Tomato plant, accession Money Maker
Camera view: tilt-top (135 deg); turntable rotation: 0 degrees
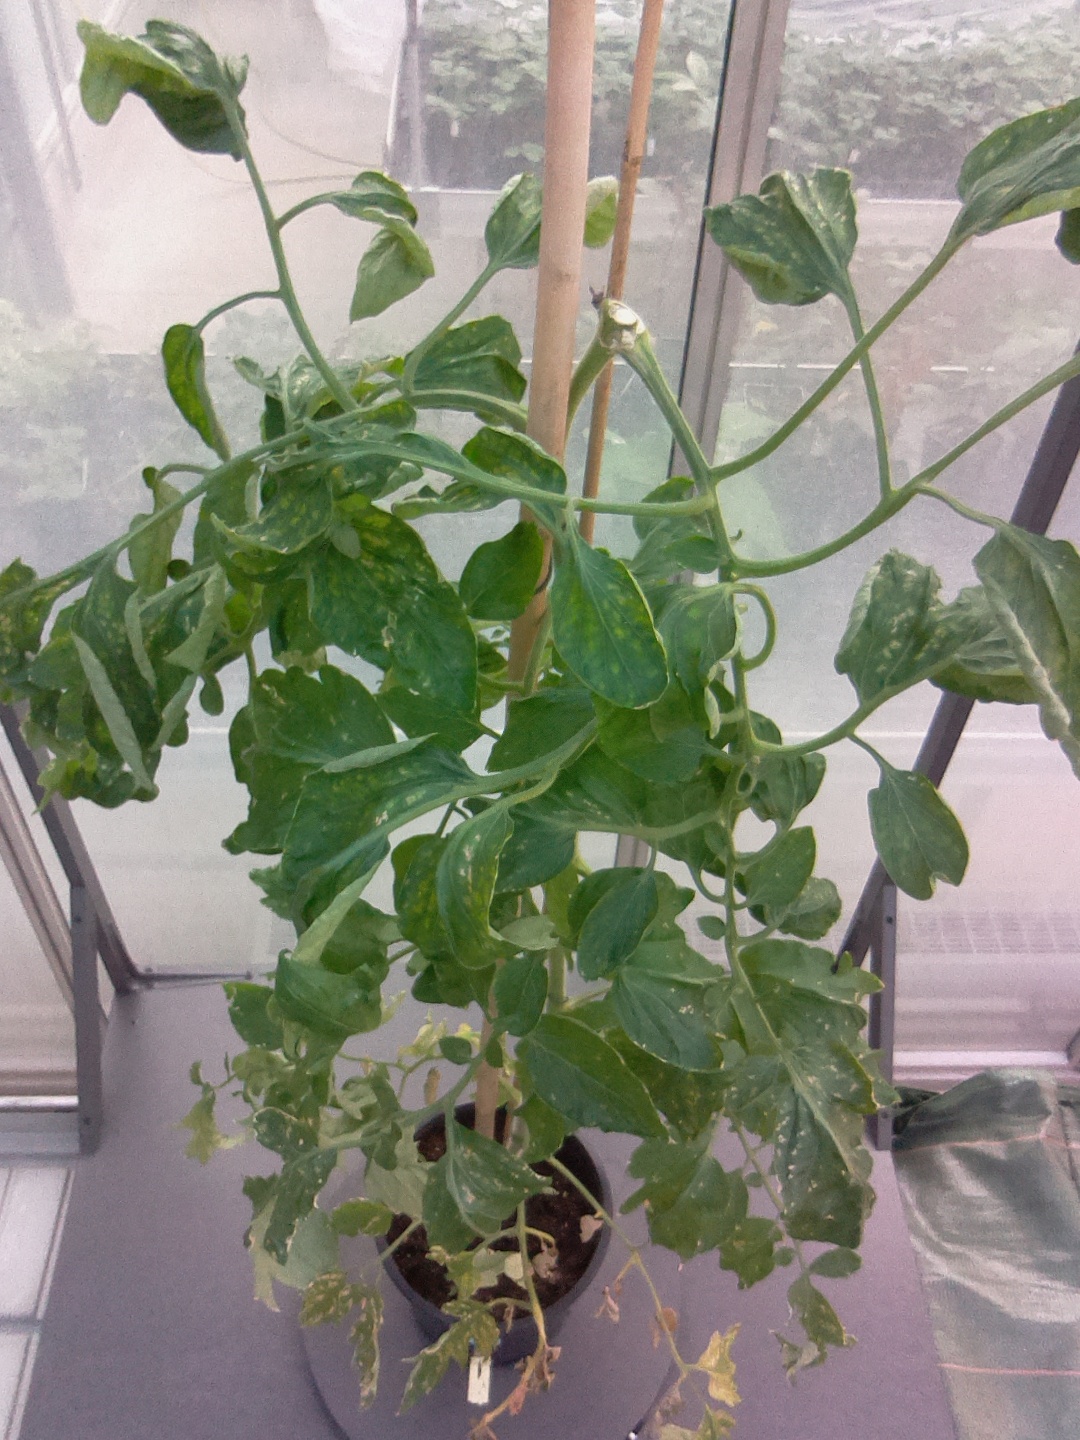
BBCH growth stage 29: 90%-100% Side shoots formed